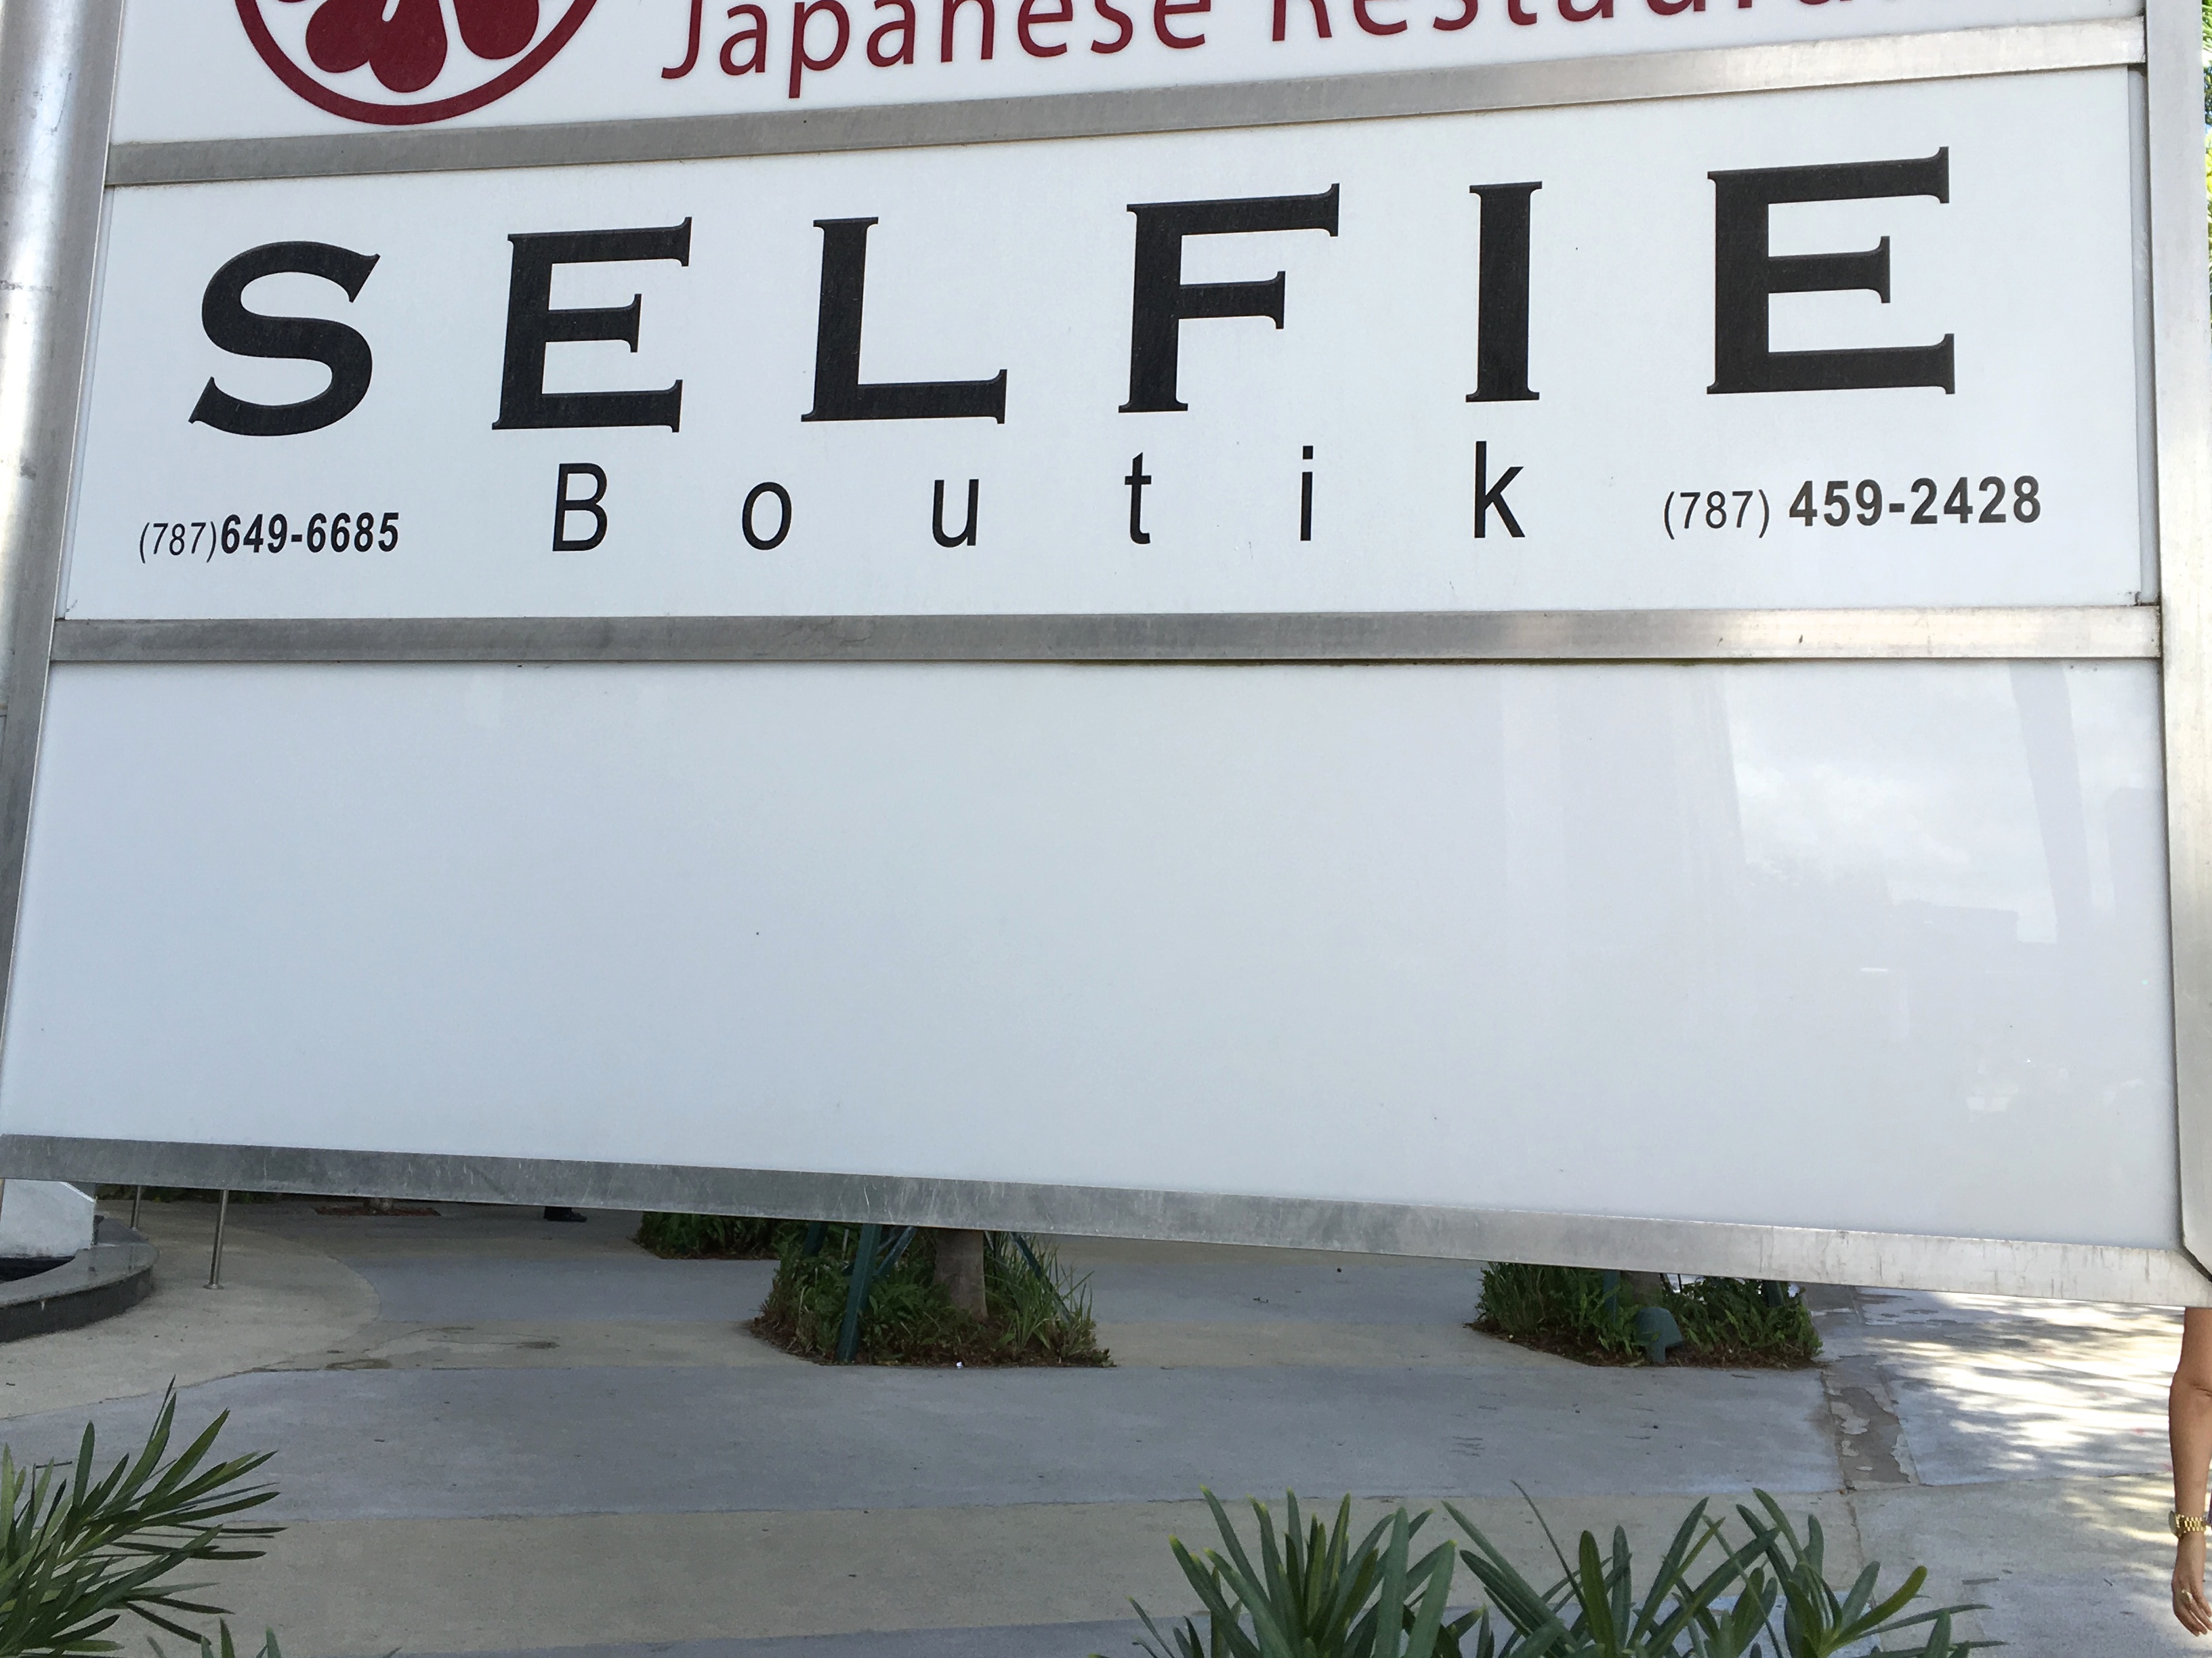
advertising, sign, signage, selfie, automotive exterior, display device, vehicle registration plate